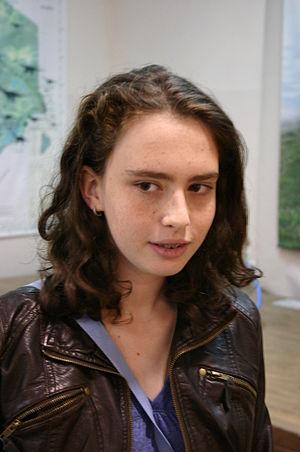
Marsel Efroimski hébreu : מרסל אפרוימסקי, née le 13 février 1995 à Kfar Saba en Israël, est une joueuse d'échecs israélienne.